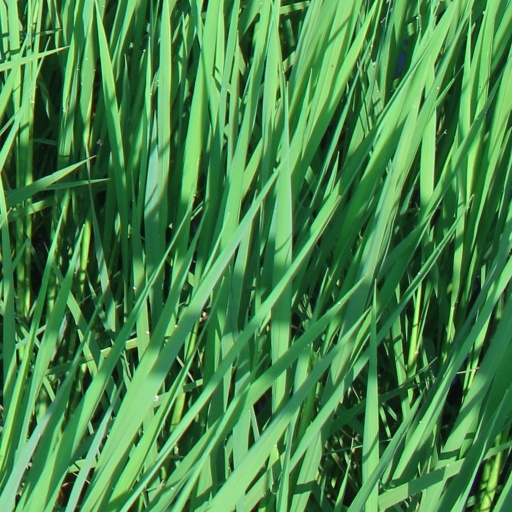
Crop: rice